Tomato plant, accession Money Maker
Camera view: bottom (45 deg); turntable rotation: 300 degrees
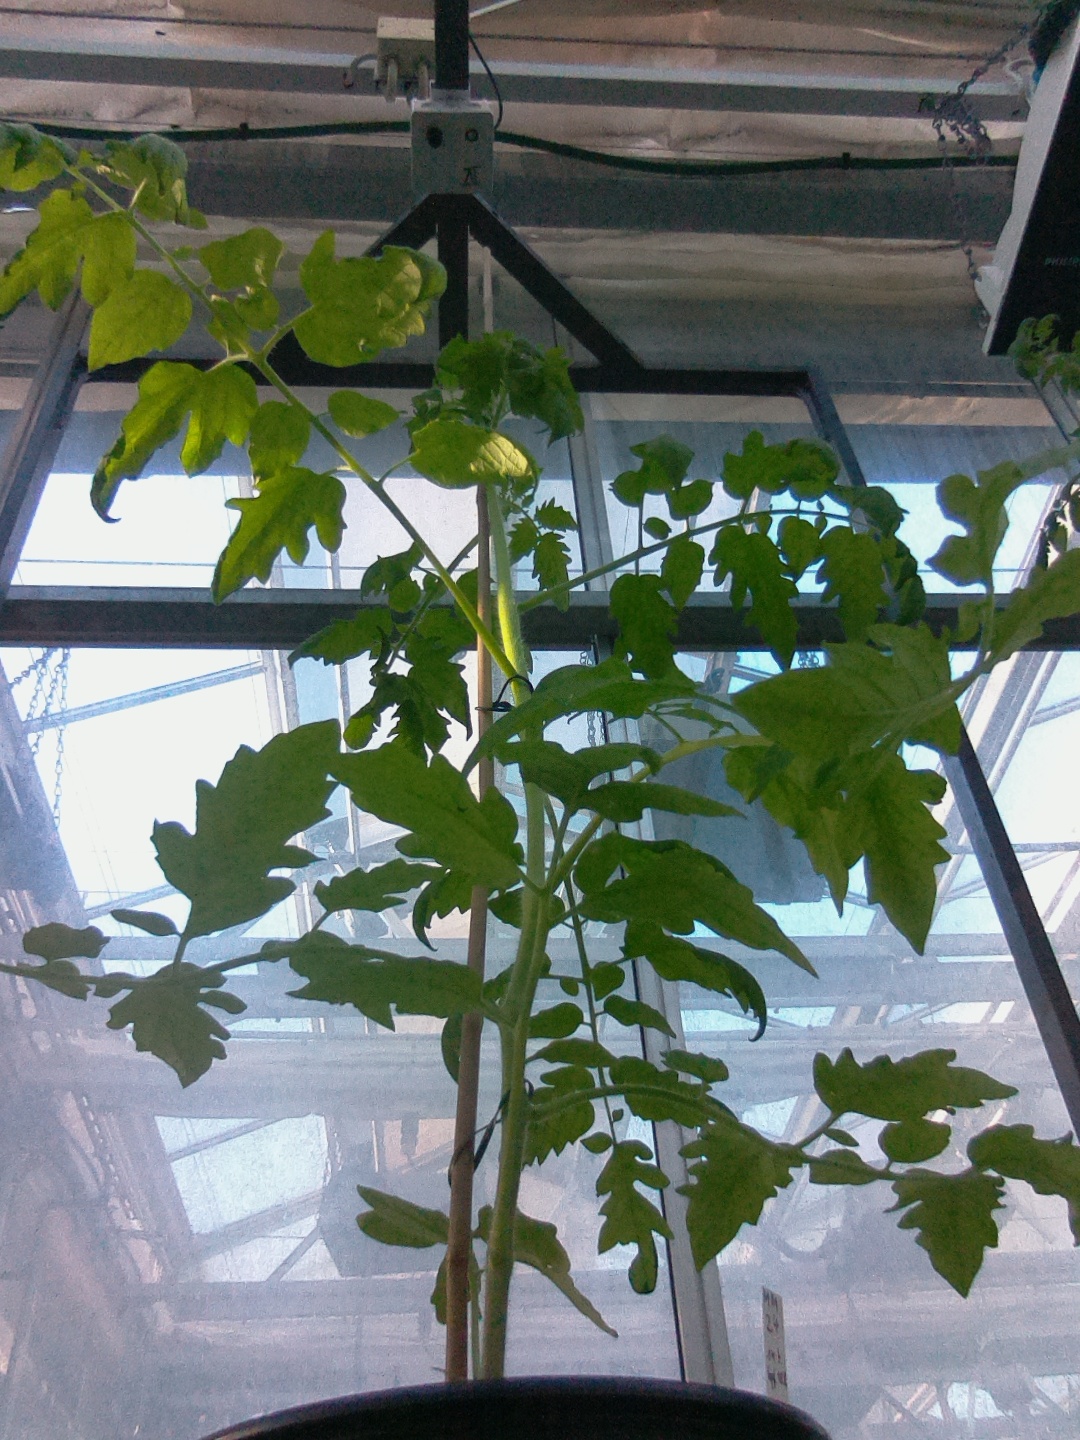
BBCH growth stage 17: 14 of true leaves visible